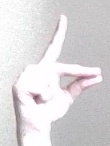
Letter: ta